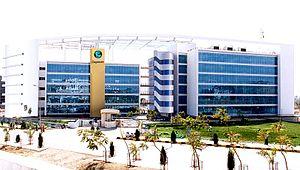
Cognizant est une entreprise multinationale américaine fournissant des services d’informatique et de conseil, ayant son siège social à Teaneck, New Jersey aux États-Unis. Elle exerce une activité significative en Inde.